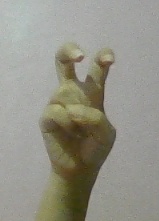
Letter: toot